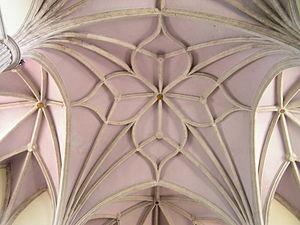
église de Coca en Espagne
Coca est une commune de la province de Ségovie dans la communauté autonome de Castille-et-León en Espagne.